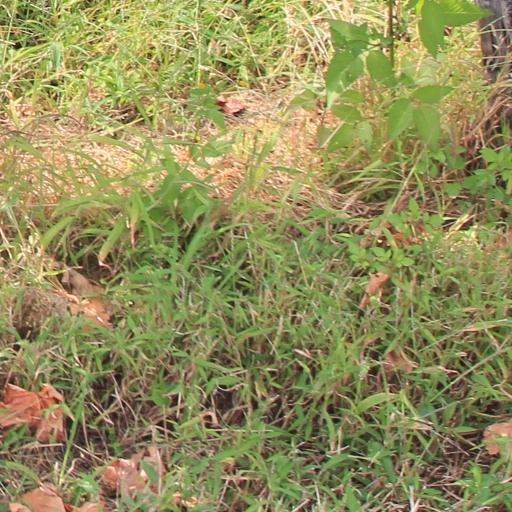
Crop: grape